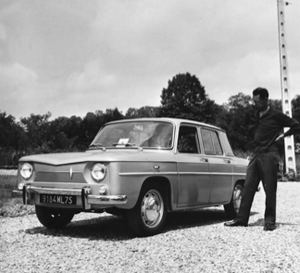
R8 - Ph. Charbonneaux - 1962
Philippe Charbonneaux est un designer industriel français, né à Paris le 18 février 1917 et mort à Reims le 4 juin 1998, spécialisé dans l'automobile.